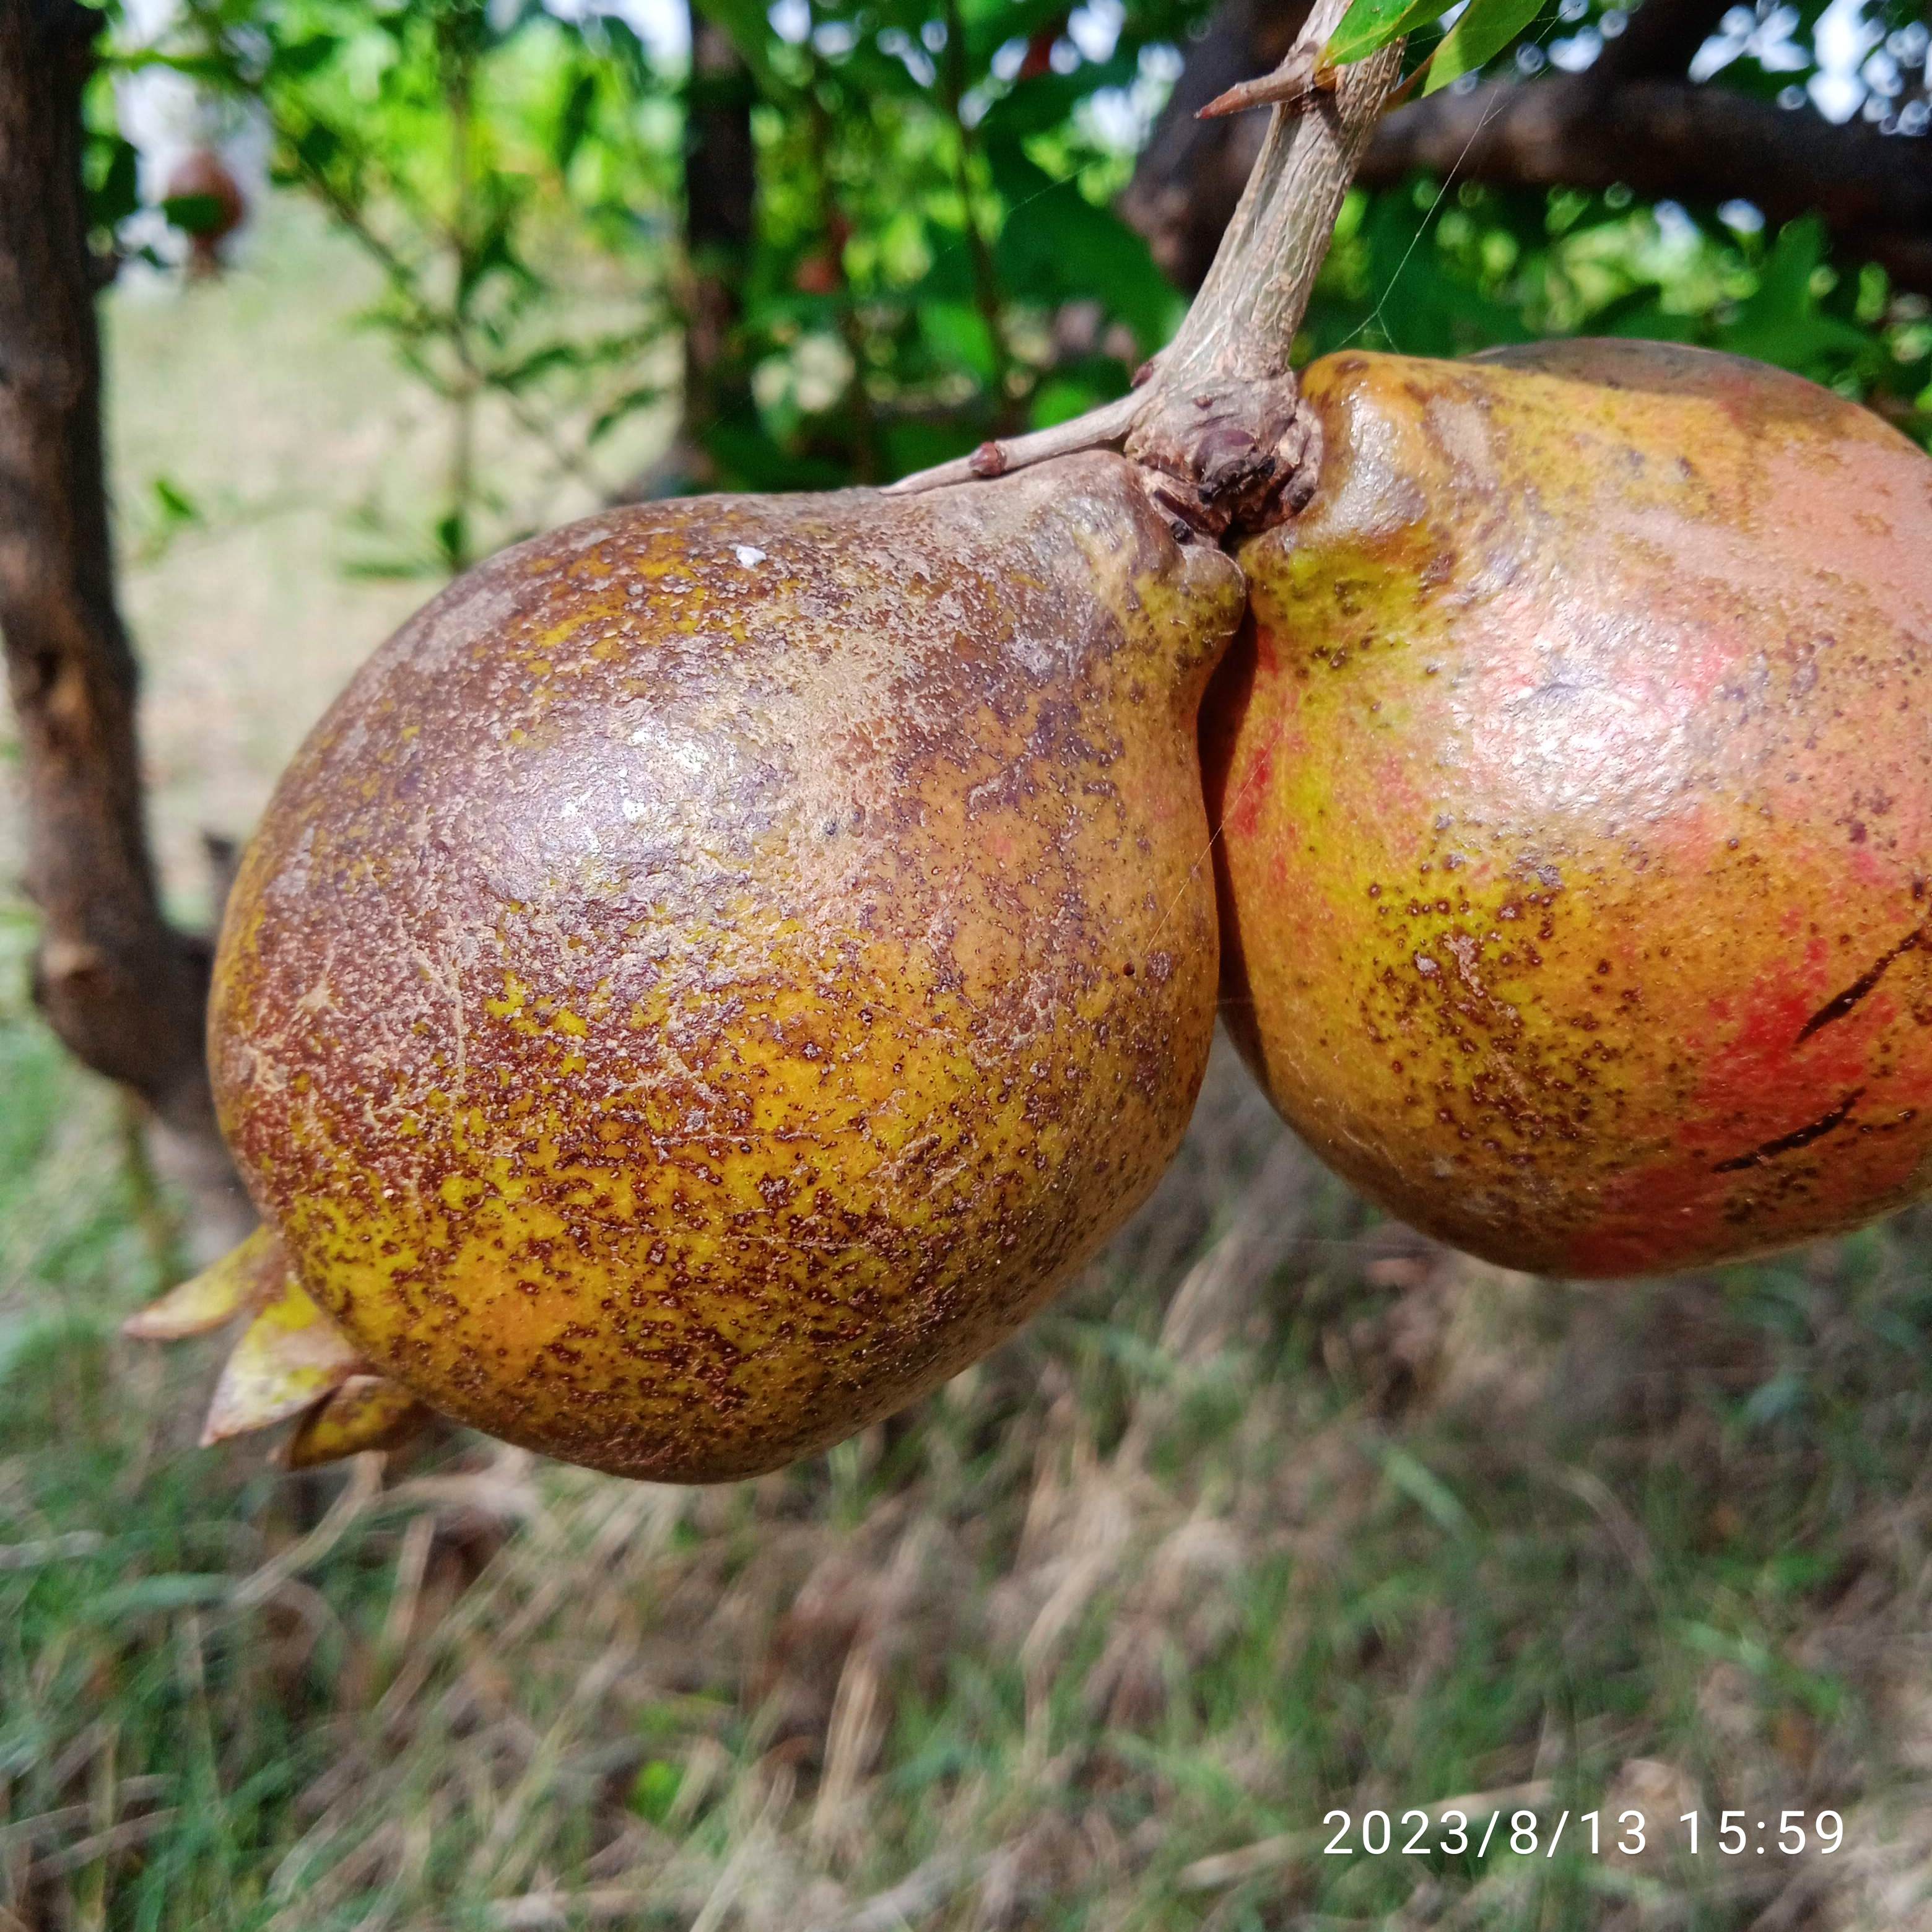
Label: Cercospora